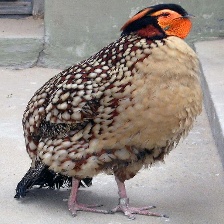
Species: CABOTS TRAGOPAN
Scientific name: TRAGOPAN CABOTI